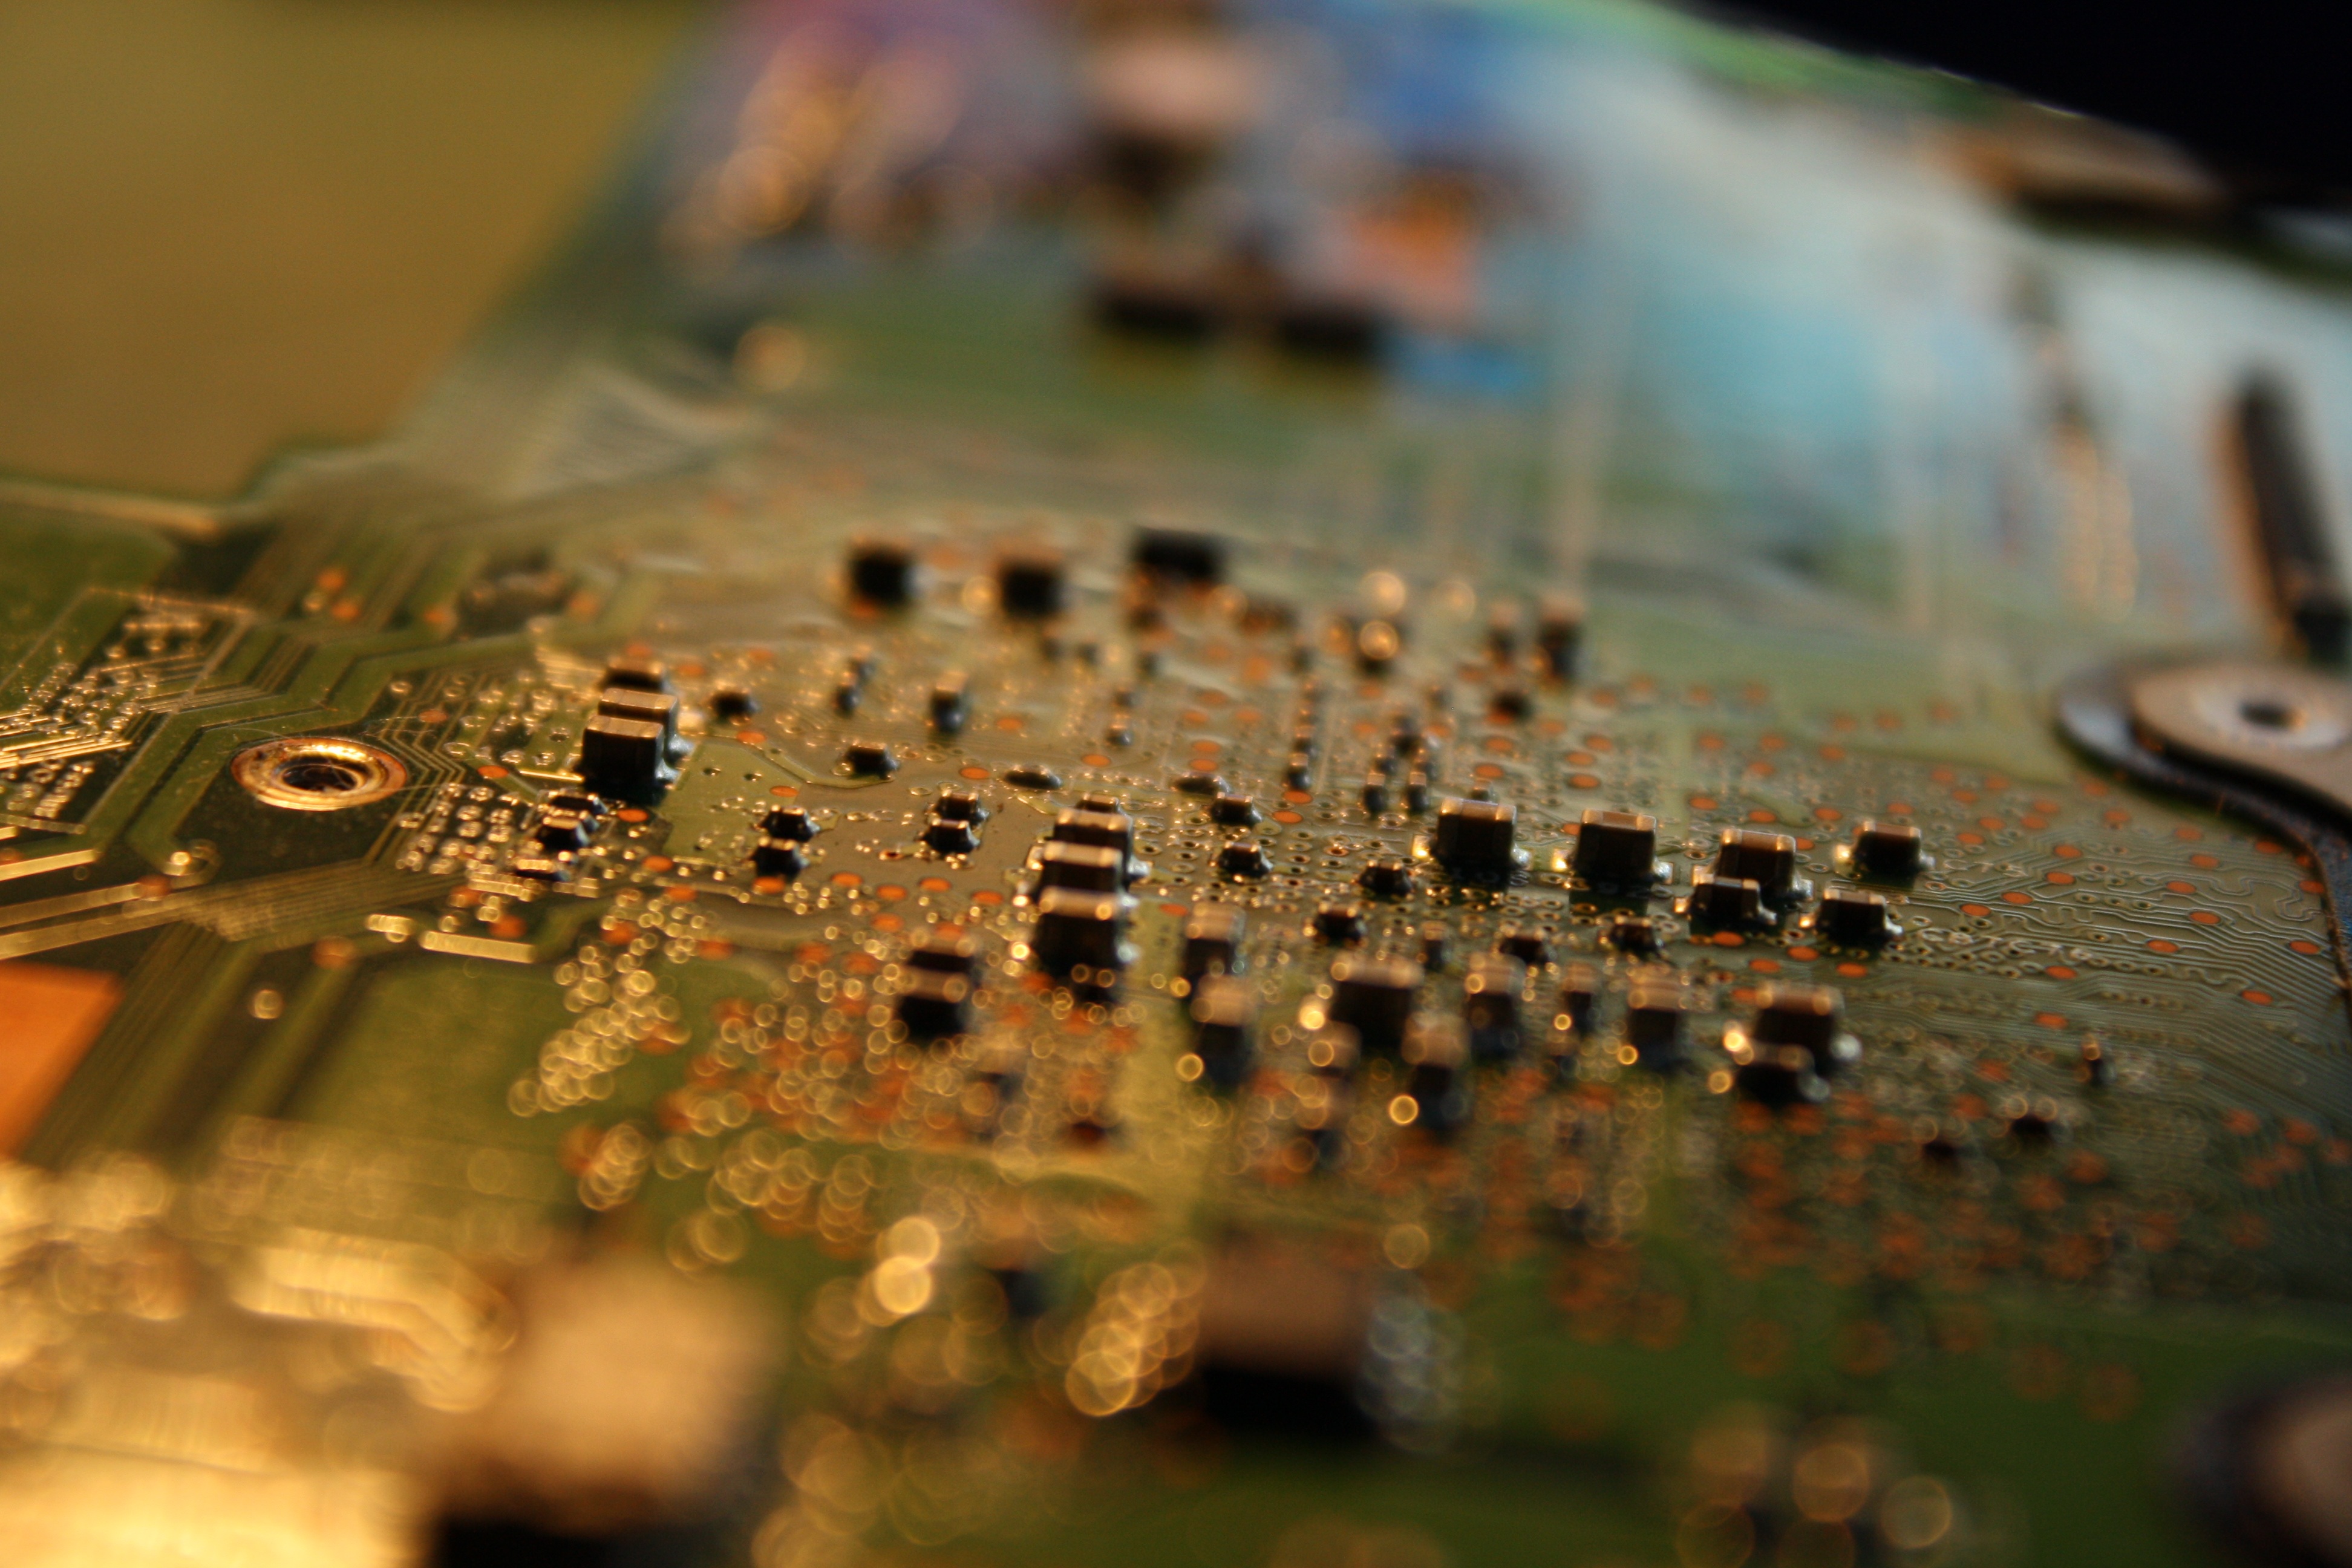
open, photography, leaf, flower, old, green, reflection, color, closeup, close up, electronics, recycling, technical, screenshot, macro photography, resistance, soldering, circuit board, atmosphere of earth, disruption, is rplockad